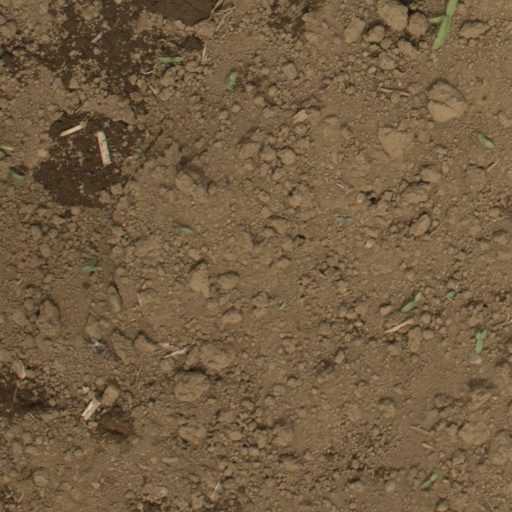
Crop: Jerusalem artichoke